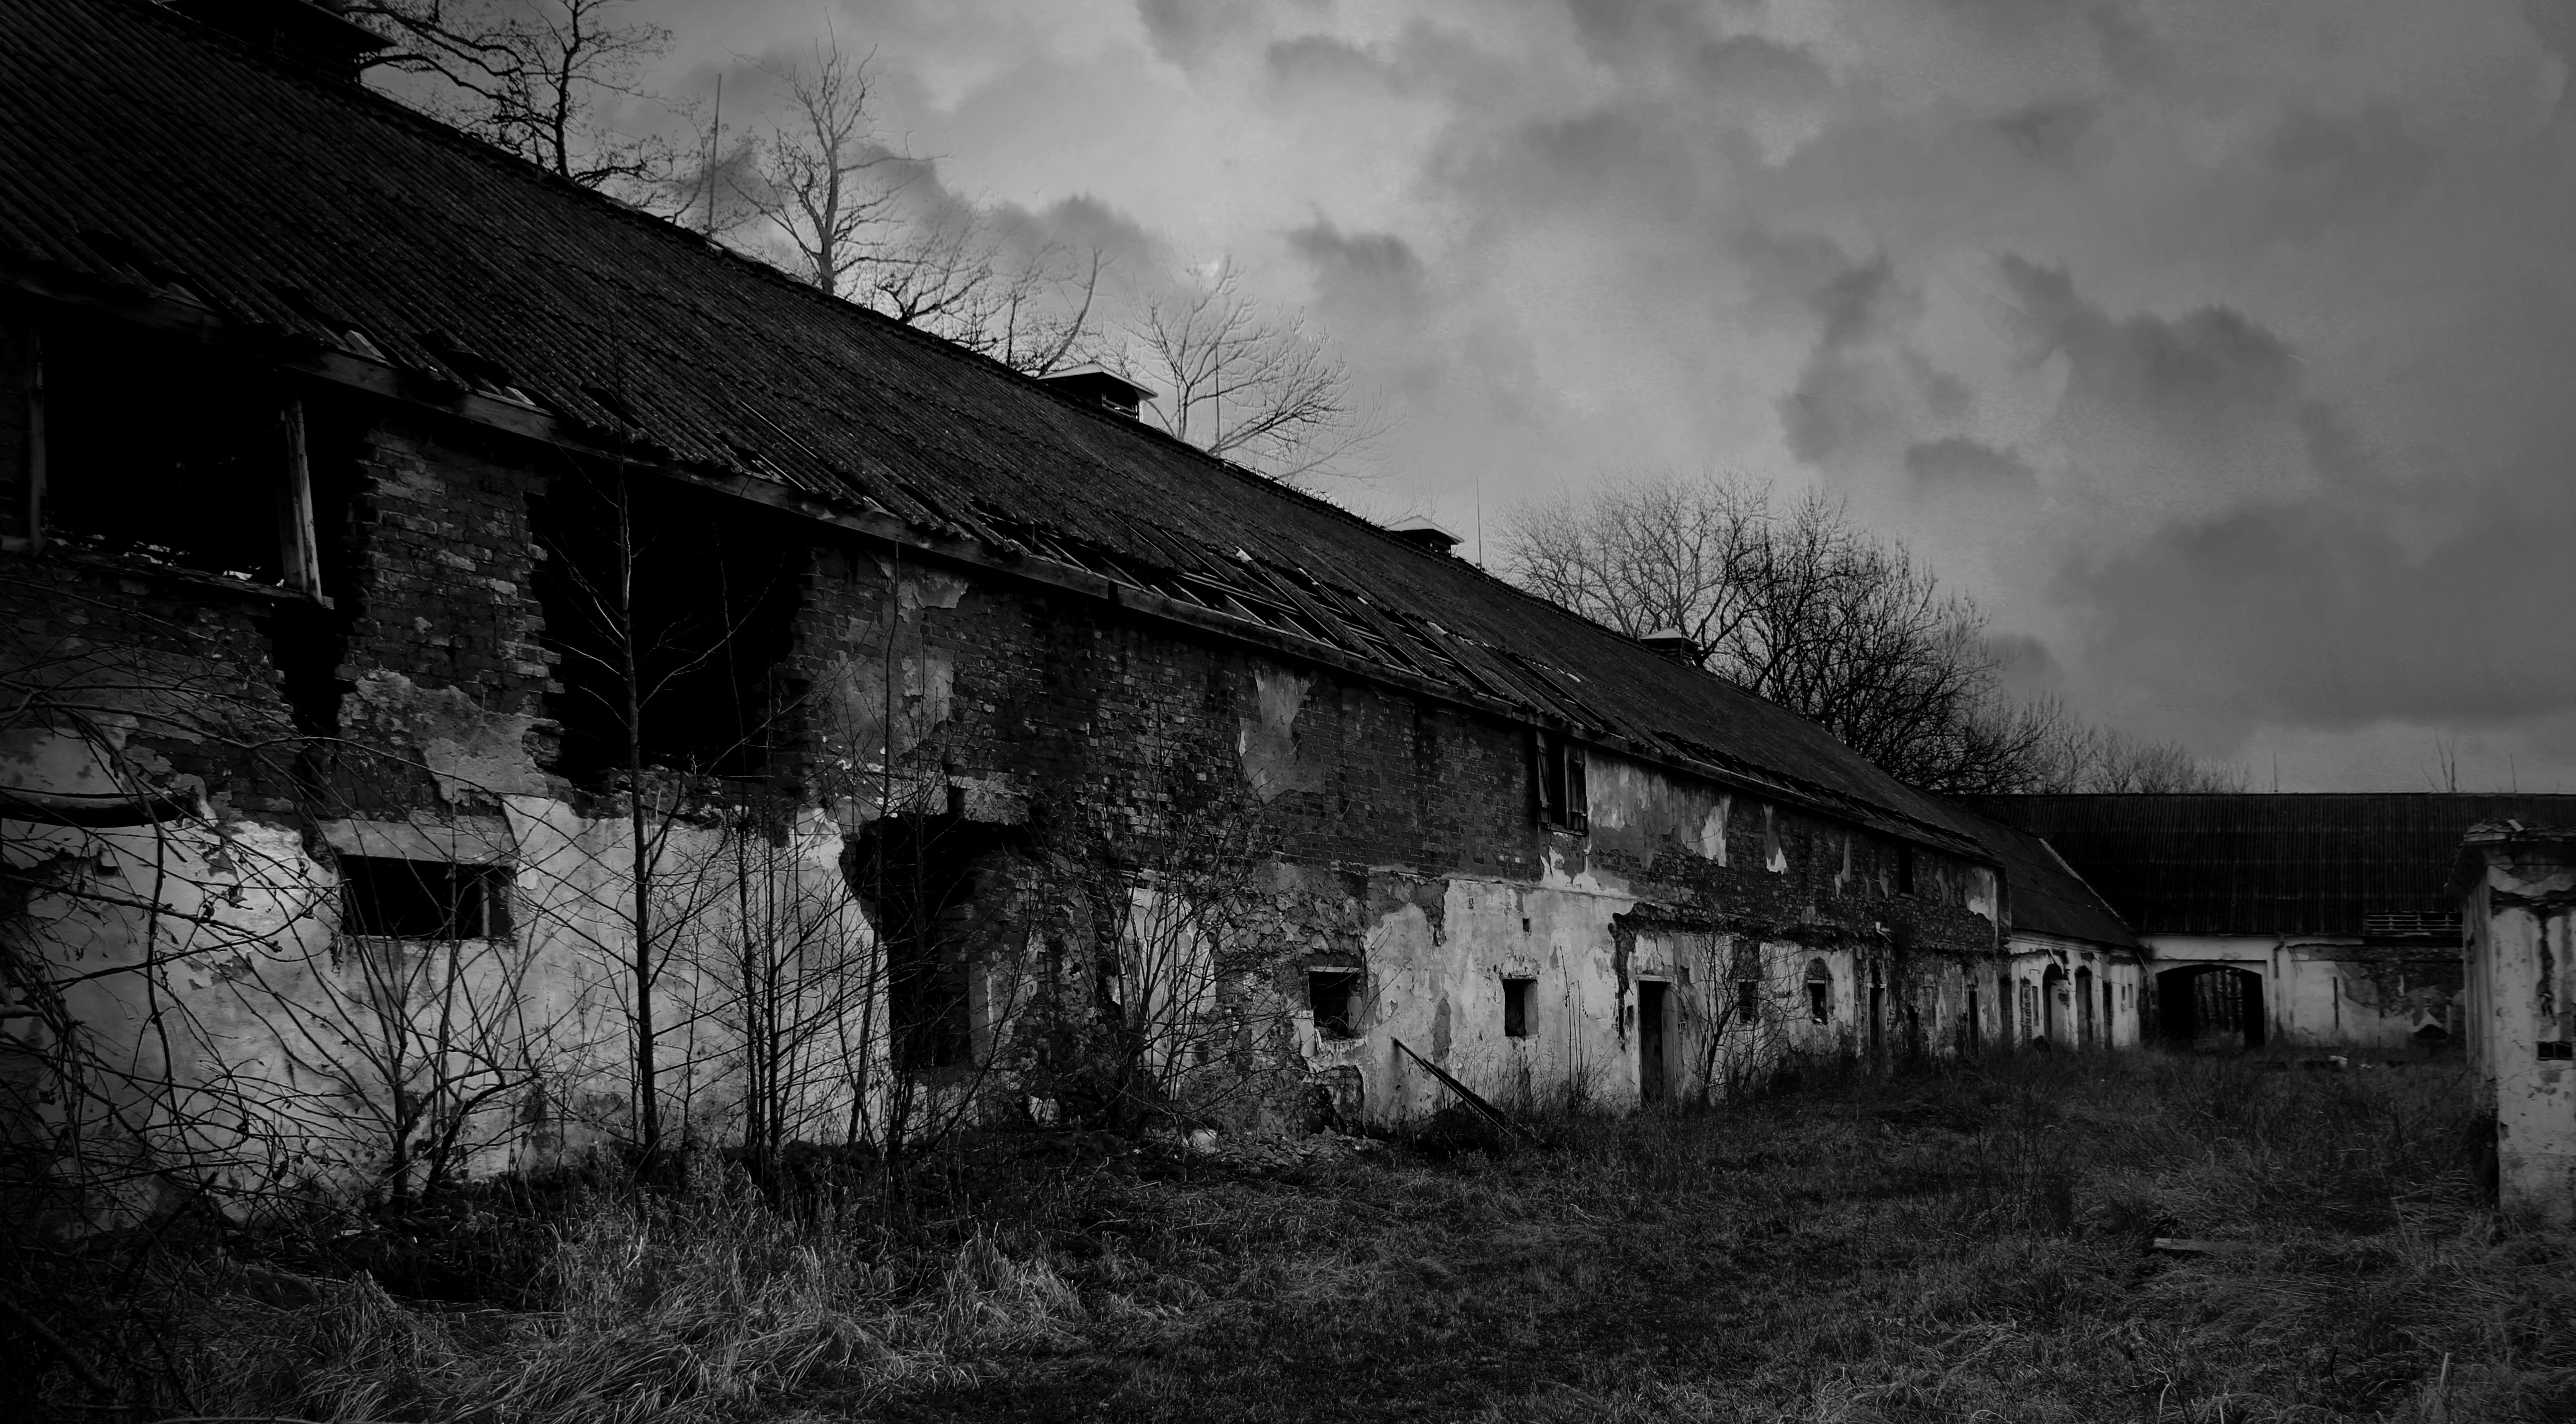
black and white, architecture, house, building, photo, solitude, shack, heaven, canon, gray, darkness, black, monochrome, old building, trees, old town, fear, clouds, ruins, farmhouse, stress, bohemia, czech republic, weekday, free picture, czech budejovice, south bohemia, rural area, monochrome photography, bud jovice